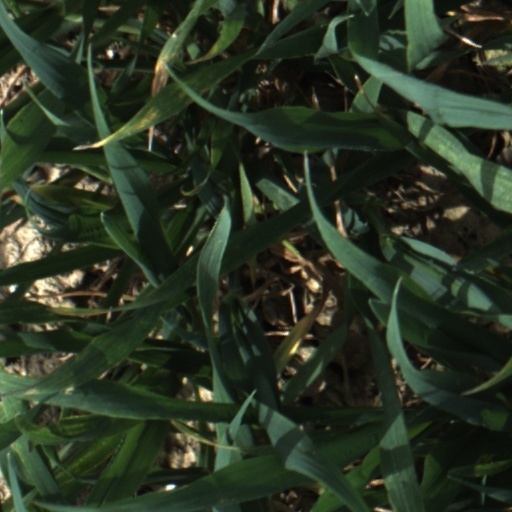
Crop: wheat